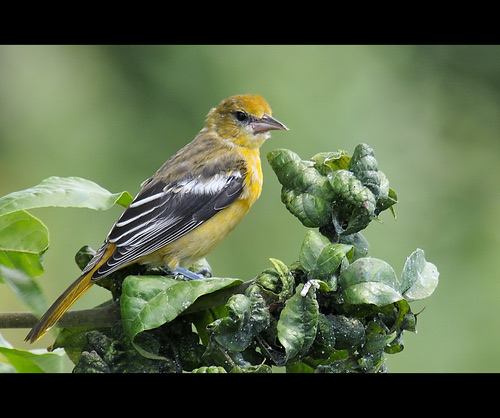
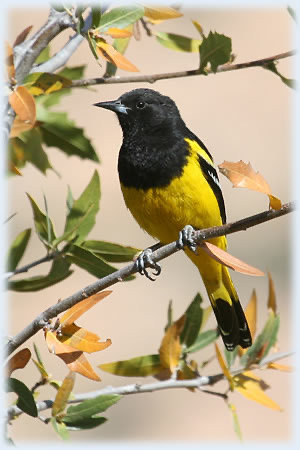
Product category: misc
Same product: yes